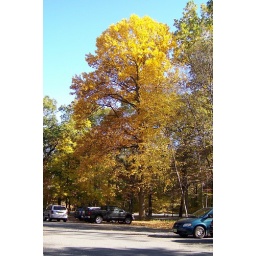
For some reason I like the blue car. It seems to bring out the yellow in the photo.